Leccinellum rugosiceps

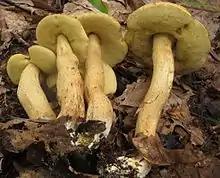
A collection of "L. rugosiceps" fruitbodies

The Costa Rican bolete "Leccinum neotropicalis" is a closely allied species. It is distinguished from "L. rugosiceps" by its dark brown to dark reddish-brown color, and flesh that does not stain with injury. "L. viscosum", found in Belize, features a similar cap and scaber pigmentation on the stipe, and similar color changes in response to injury in the flesh of the cap and the apex of the stipe; unlike "L. rugosiceps", however, it also stains at the stipe base, and the cap is sticky rather than dry.